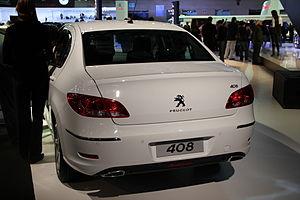
La Peugeot 408 est une berline familiale Peugeot, fondée sur la Peugeot 308. Elle est vendue en Asie, en Russie, en Amérique du Sud et dans certains pays d'Europe. La première génération est sortie en 2010, la deuxième, en 2014.